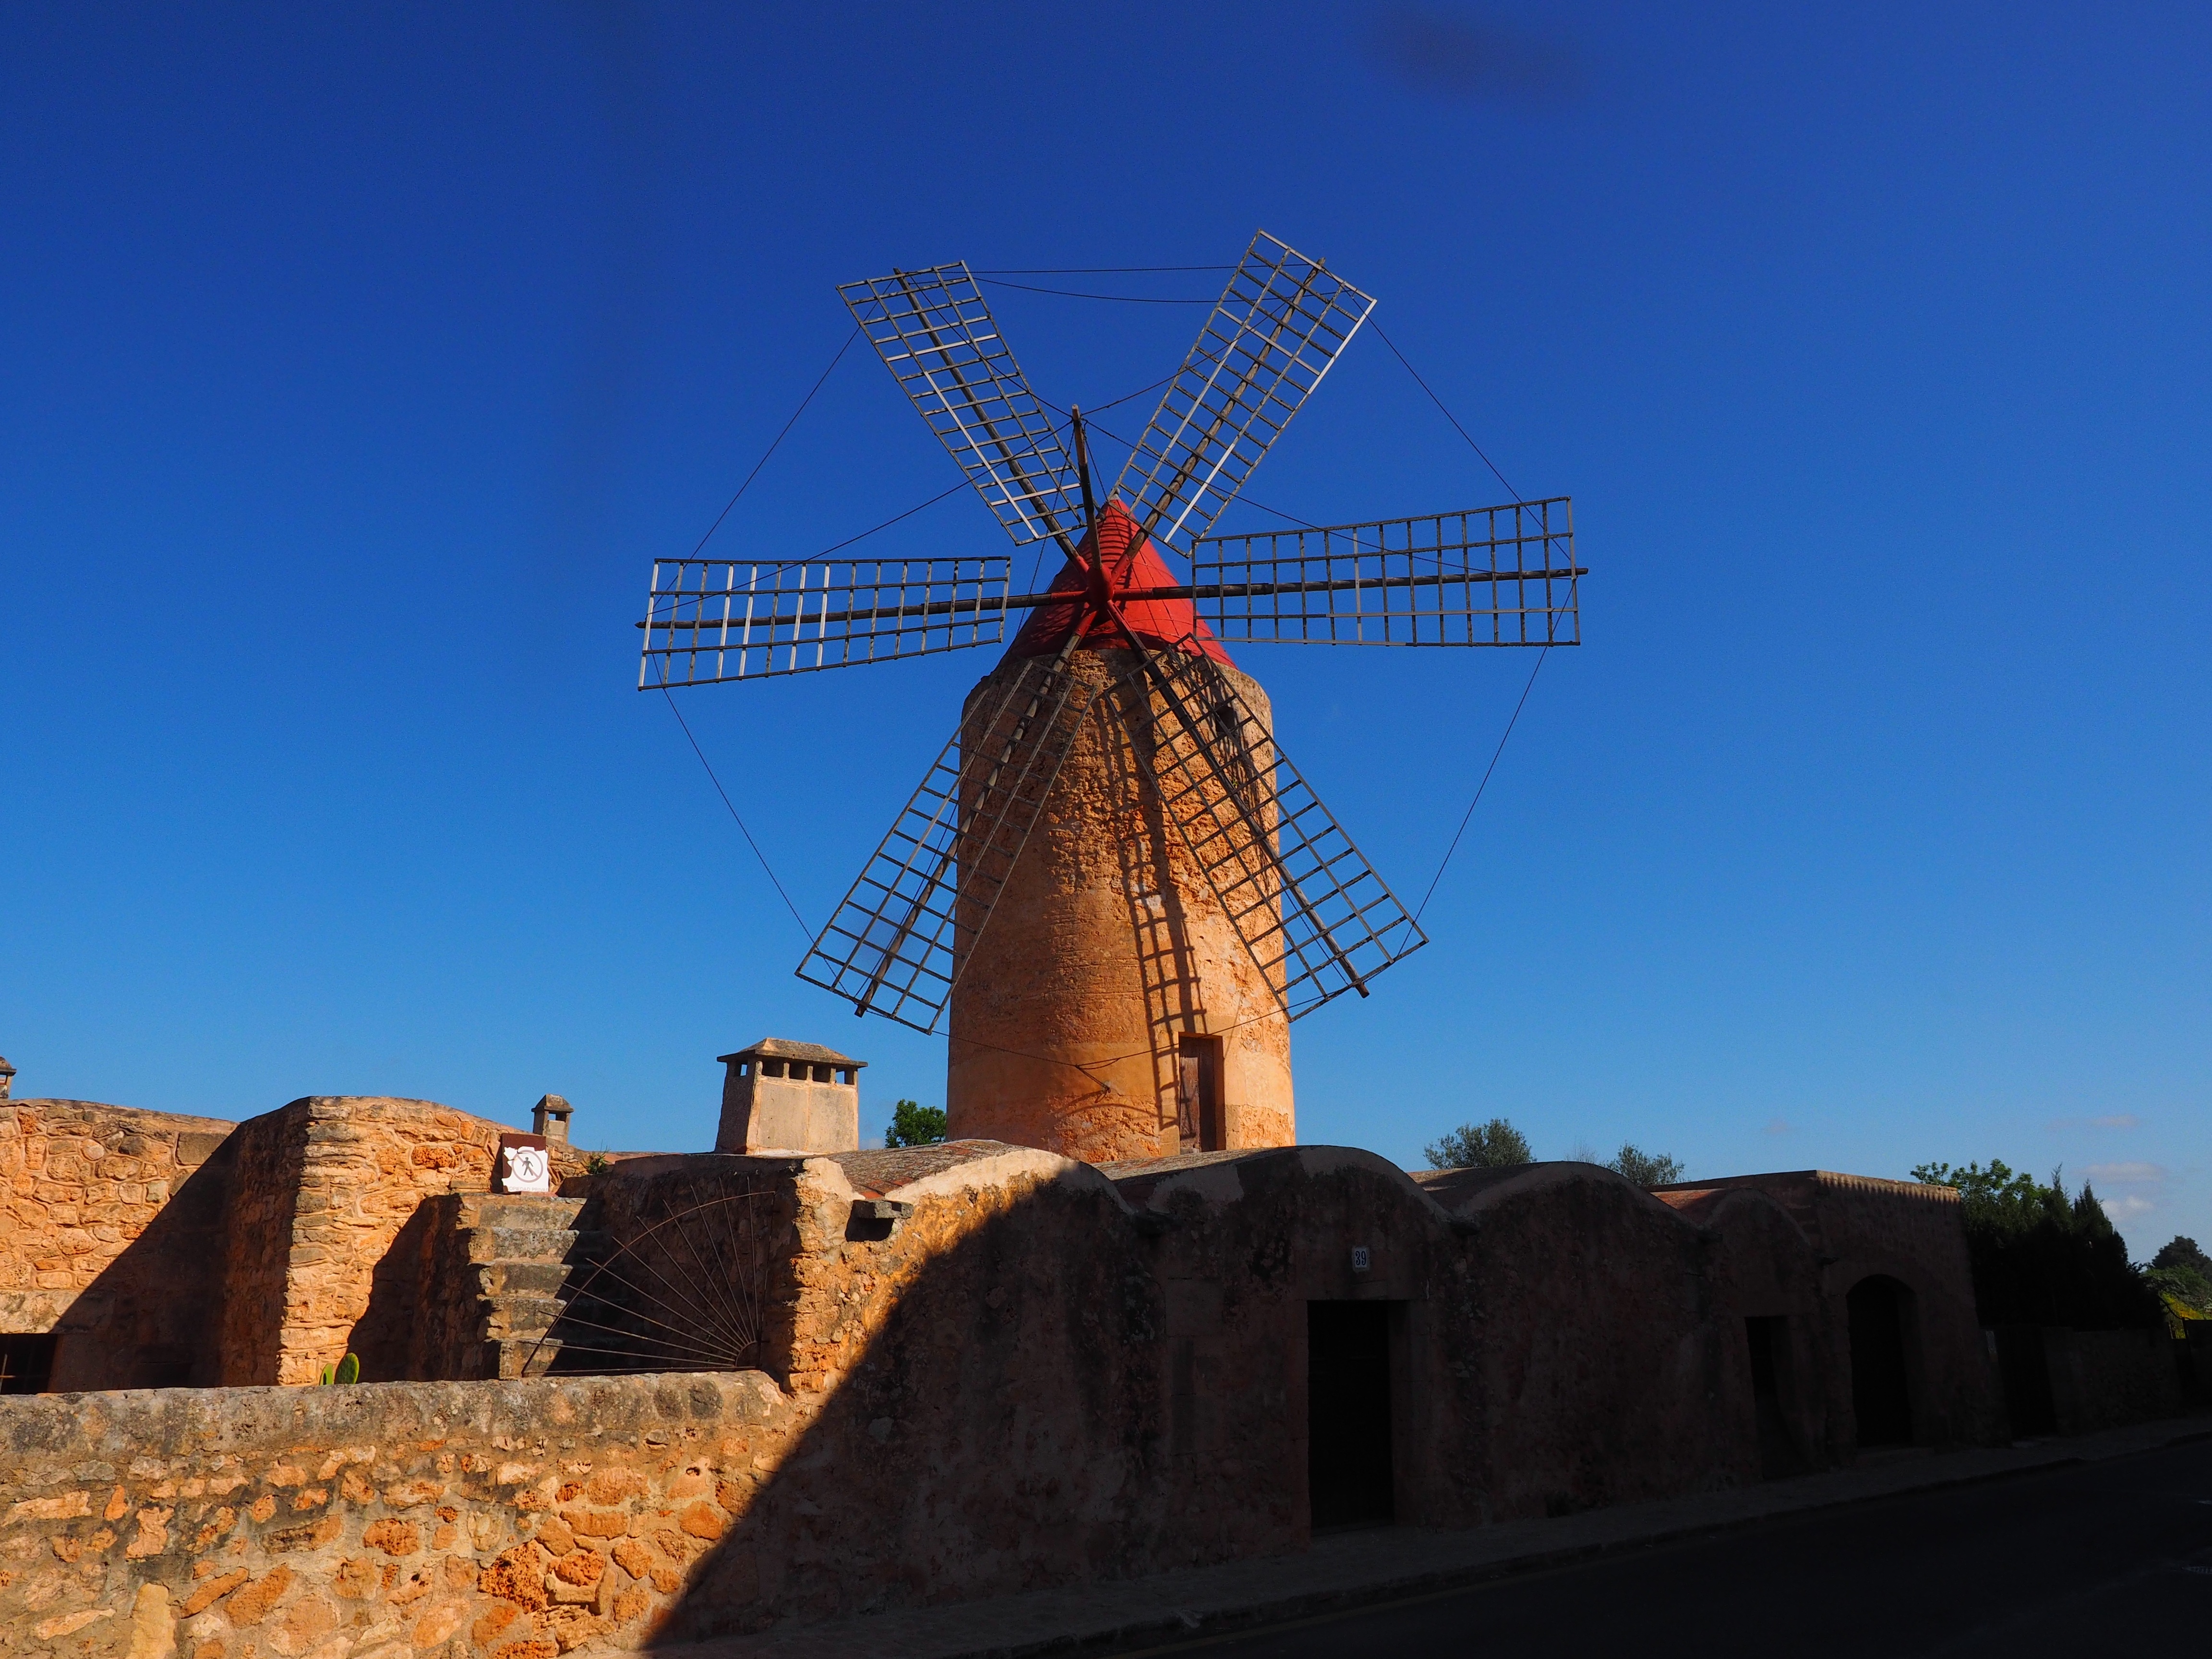
wing, architecture, sky, technology, windmill, wind, roof, building, red, landmark, nostalgia, grind, energy, wind power, places of interest, spain, mill, mallorca, turn, renewable energy, historically, north rhine westphalia, balearic islands, worth a visit, rotate, flour mill, mill wing, algaida, windmill blades, technical building, tower windmill, westf lische m hlenstra e, veltheim, mill technique